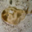
Label: ray